1997 Red River flood in the United States

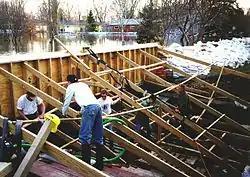
Volunteers in Fargo reinforcing a flood wall to protect nearby homes

On March 31, the North Dakota National Guard used helicopters to dump sand on ice covering the Red River in an attempt to use the sun's thermal energy to thaw the ice and prevent ice jams. The "dusting" was the most extensive attempt in North Dakota's history. Starting on April 3 and continuing every day up to the flood, sandbagging and dike-building began. Residents, local university students, and Grand Forks Air Force base personnel placed about 3.5 million sandbags at various points around the river.